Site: brandenburg
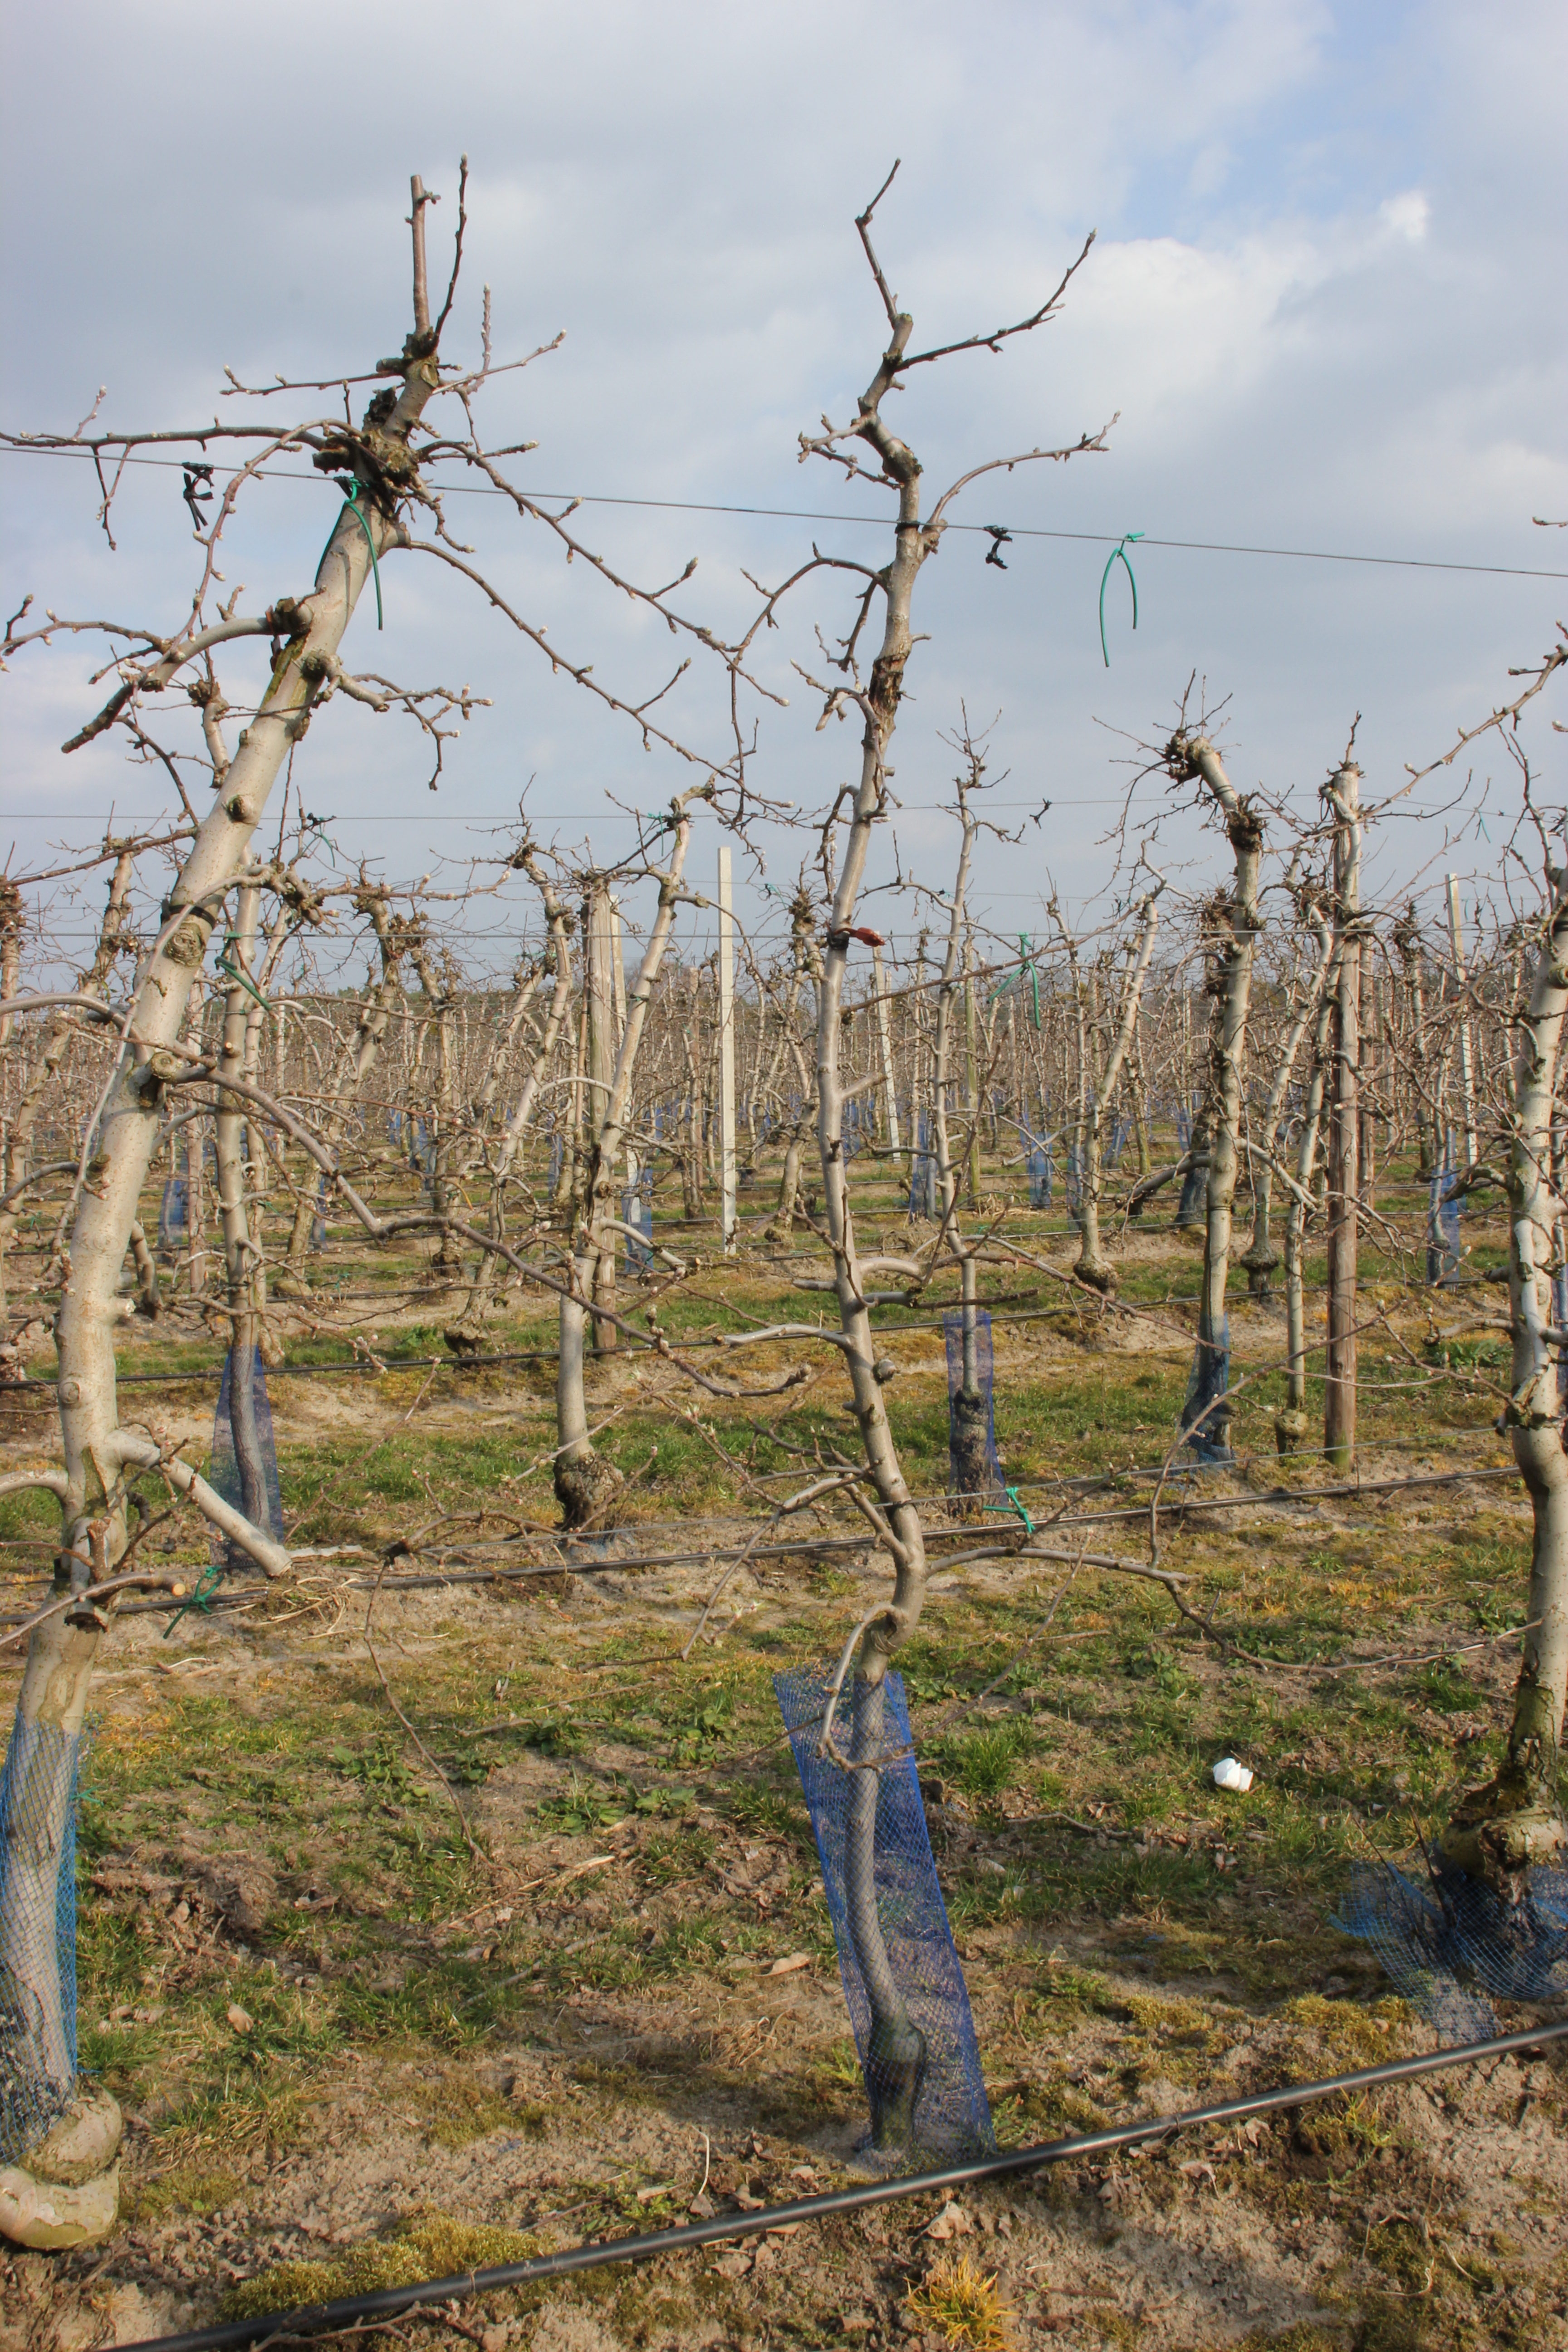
Growth stage (BBCH 03): Bud development